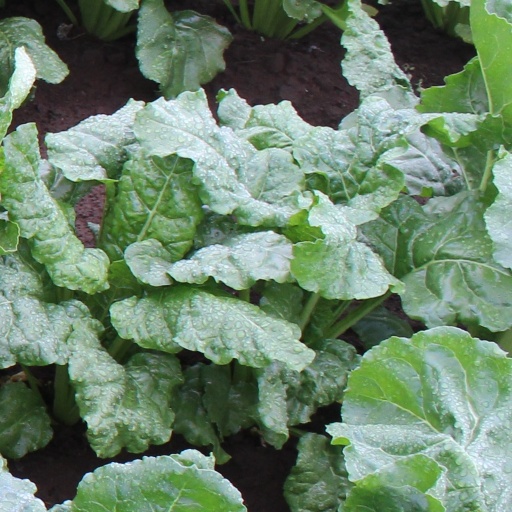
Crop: sugar beet